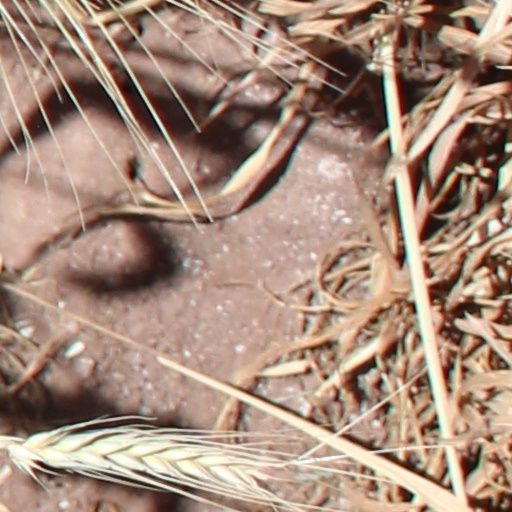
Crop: wheat